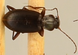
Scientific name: Calathus advena
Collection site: Rocky Mountains NEON (RMNP), plot RMNP_014